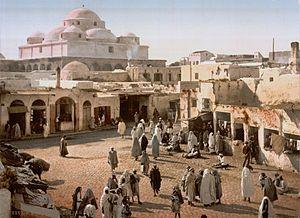
Bab Souika à Tunis (Tunisie, 1899).
La mosquée Sidi Mahrez ou mosquée M'hamed Bey est un édifice religieux souvent considéré comme la plus belle mosquée de Tunis.